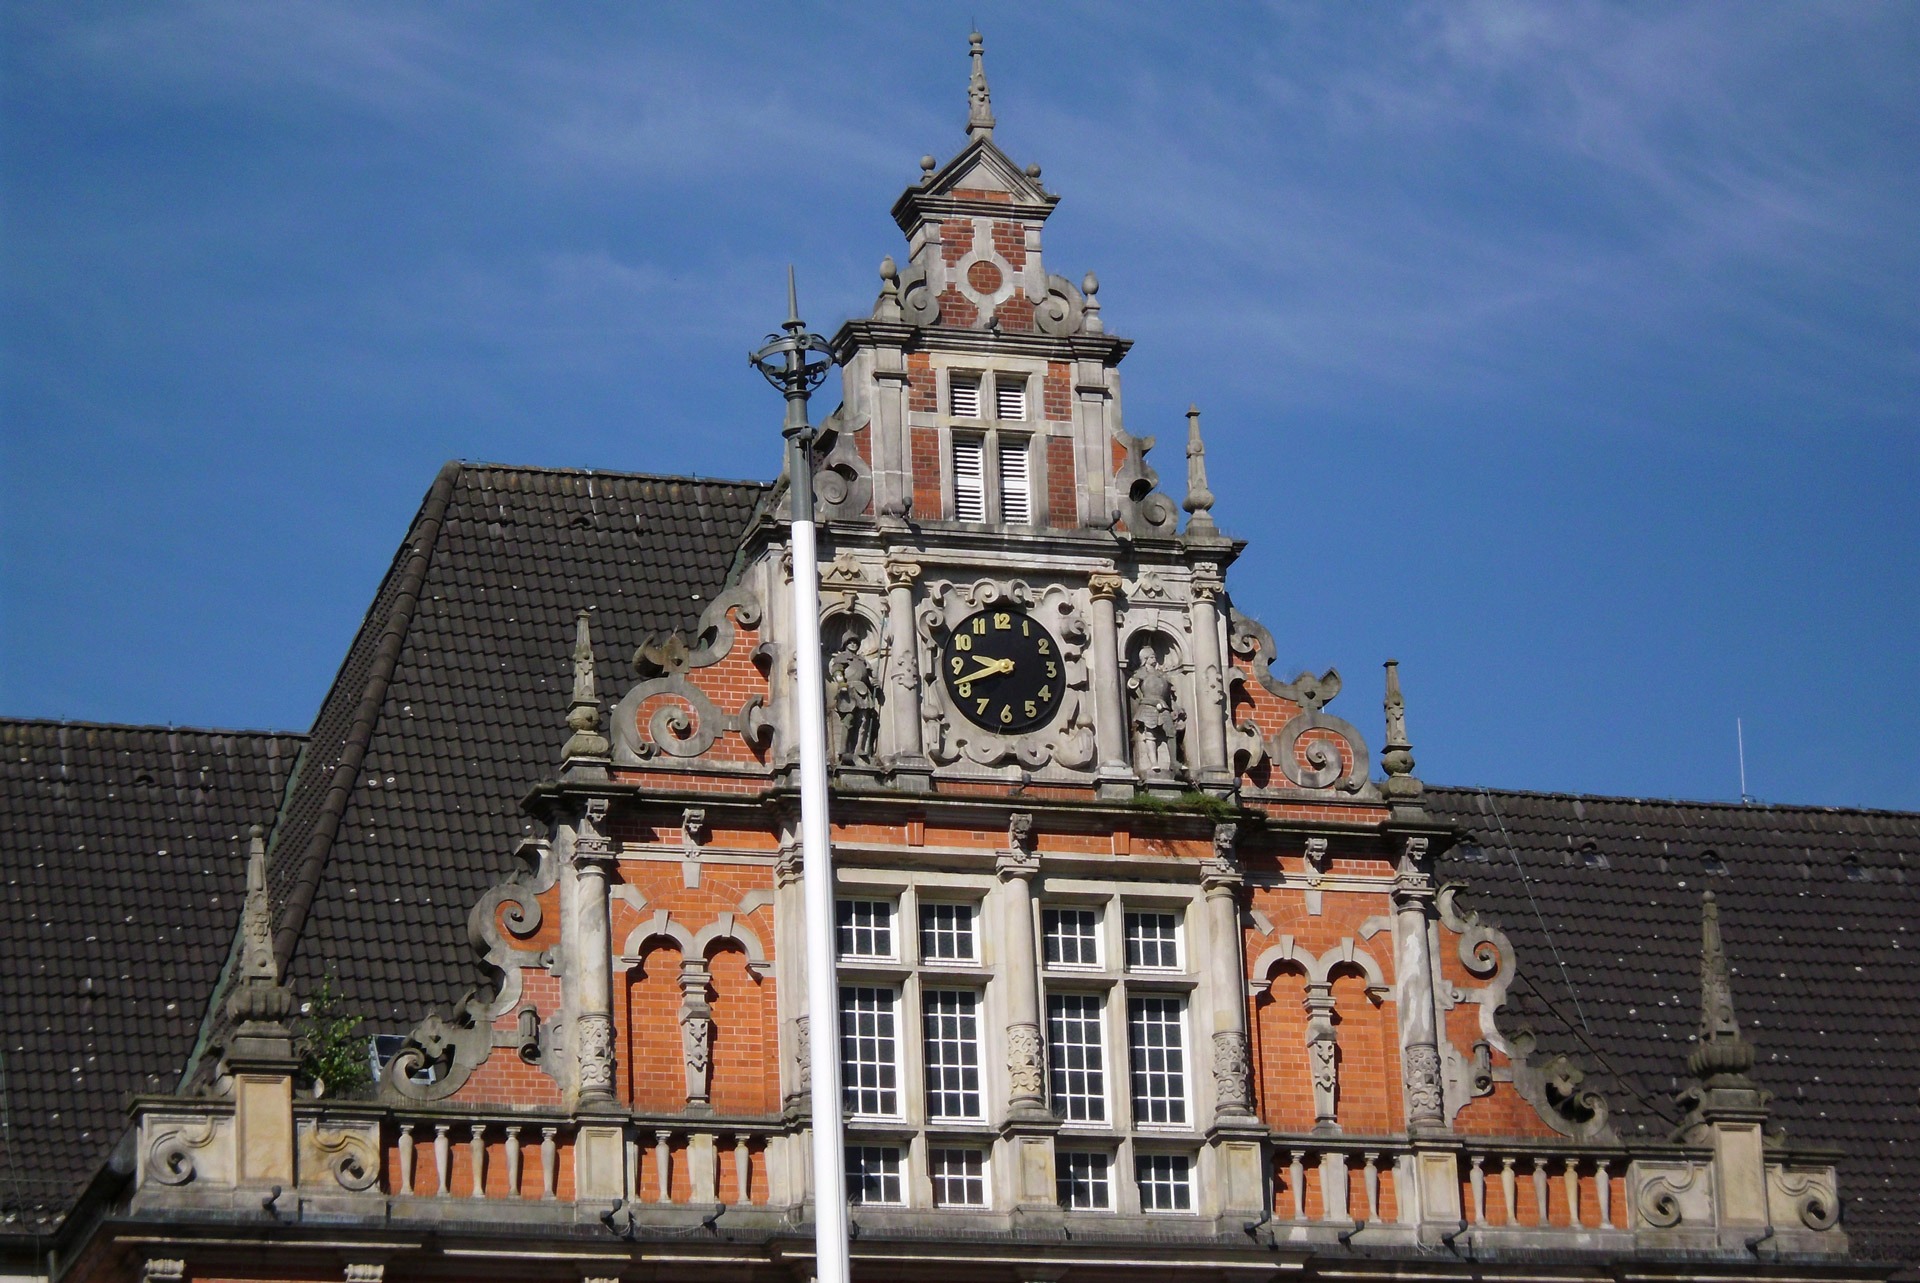
architecture, town, building, chateau, old, city, cityscape, downtown, tower, landmark, facade, church, cathedral, exterior, attraction, historic, tourism, place of worship, clock tower, bell tower, grand, grande, venetian, city hall, seat of local government, harburg